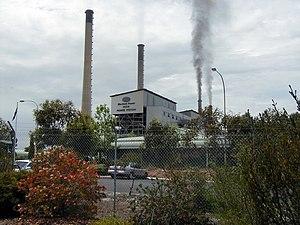
La centrale thermique de Muja est une centrale thermique, alimentée par charbon, située près de la ville de Collie en Australie-Occidentale. Elle a une capacité de 854 MW. Le charbon provient d'une mine située à proximité.